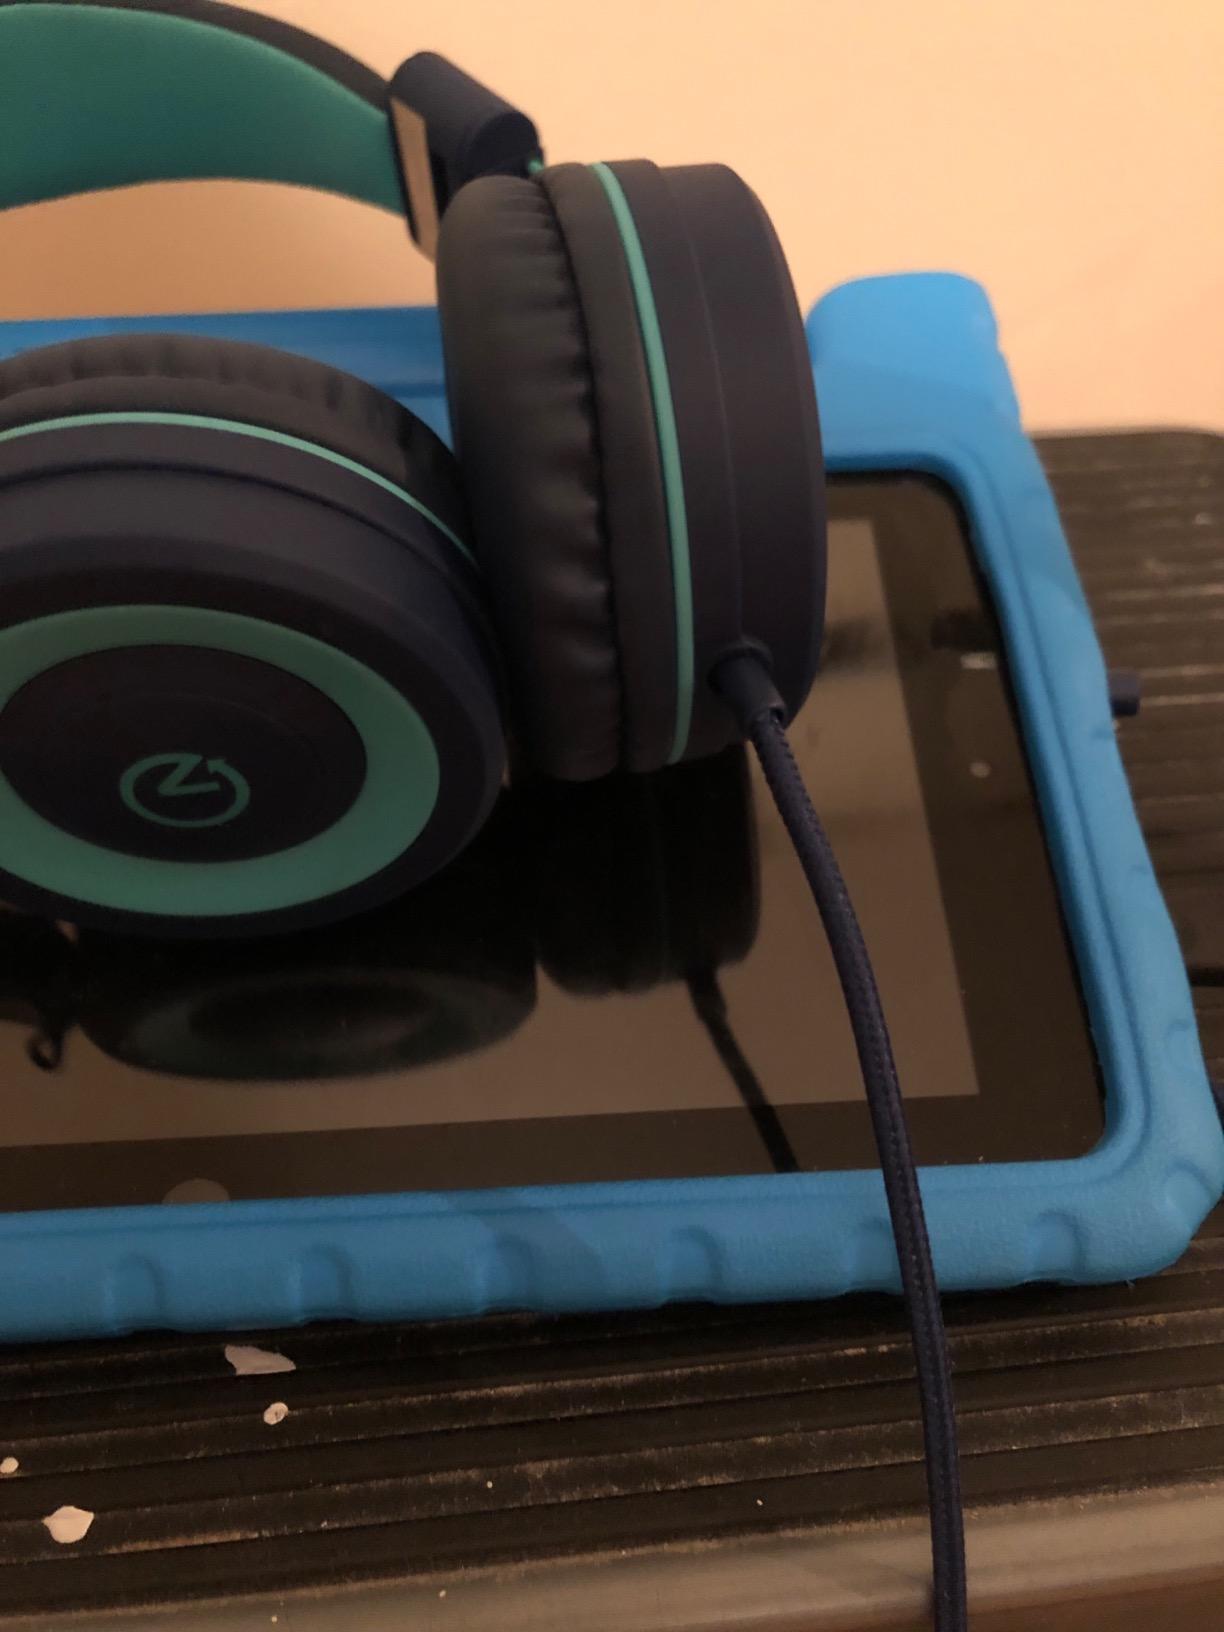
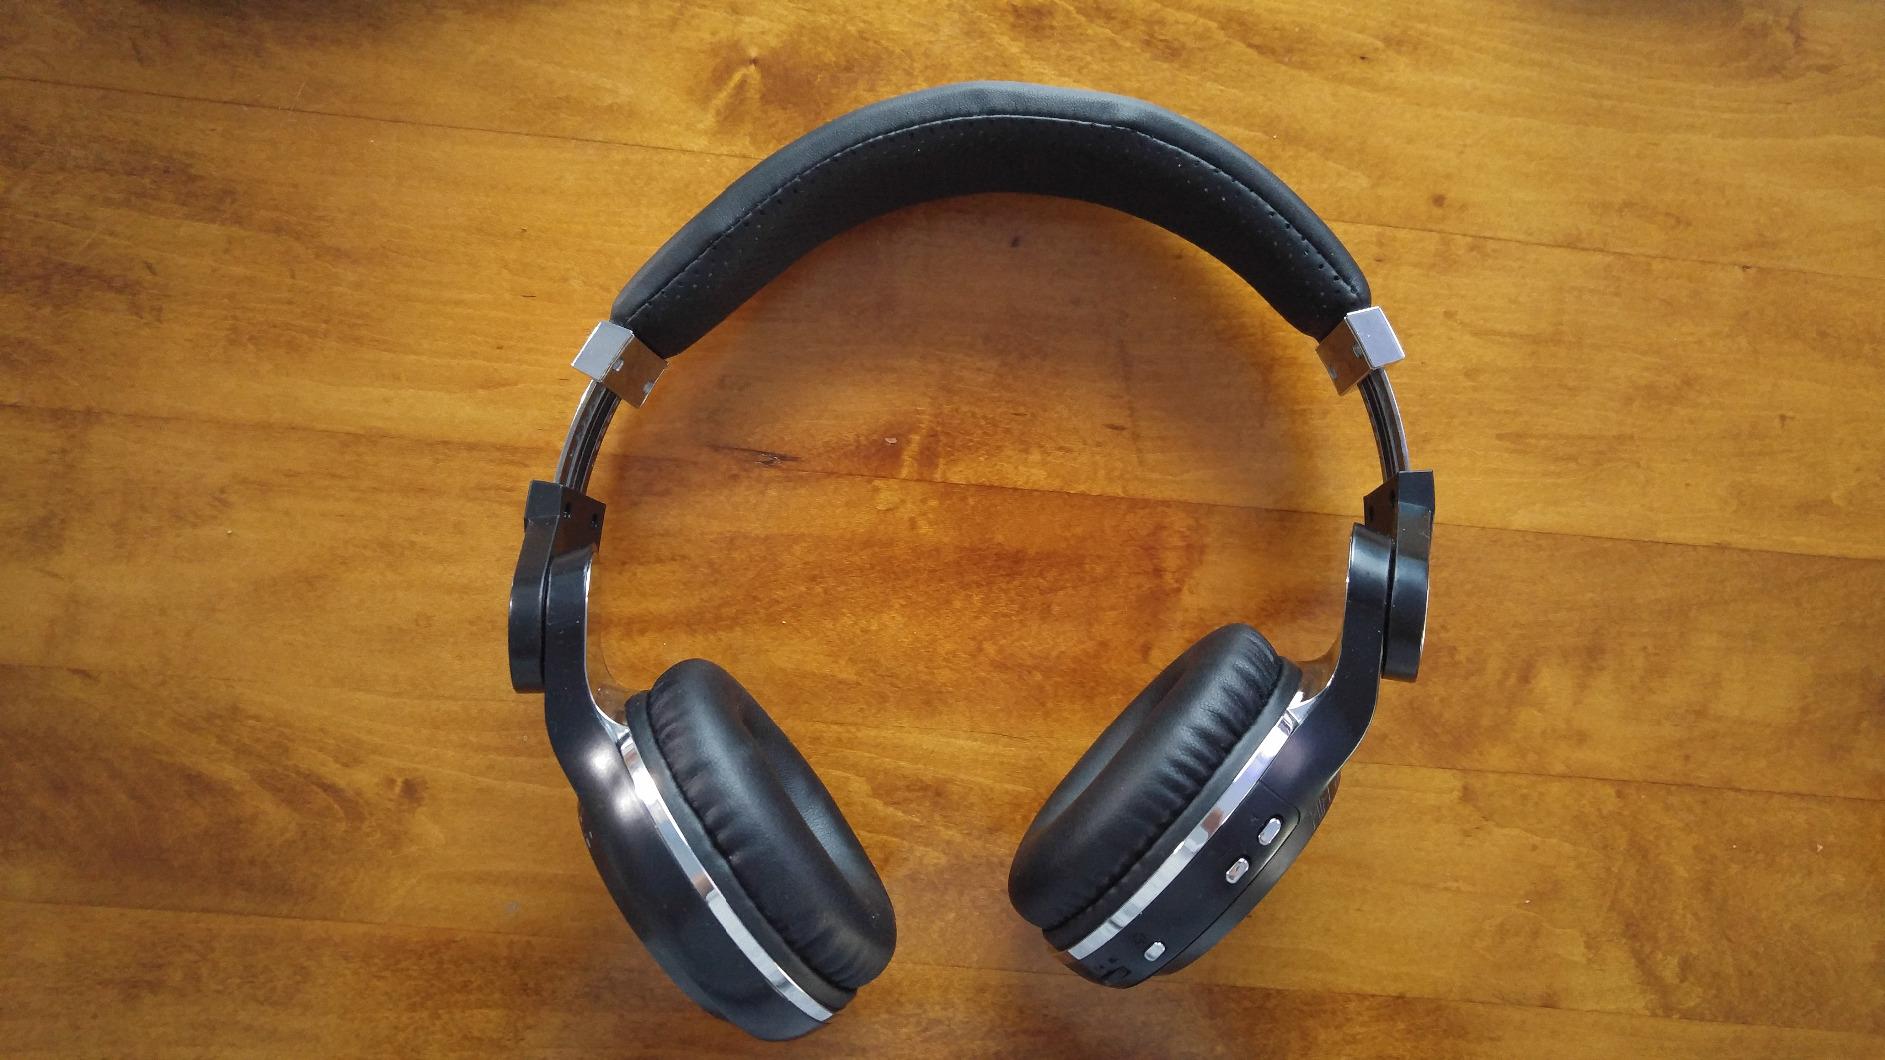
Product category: headphones
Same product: no